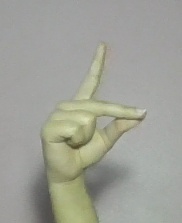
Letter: ta